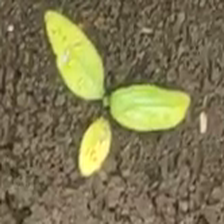
Weed species: Lamber_Quarter_plant(Chenopodium )